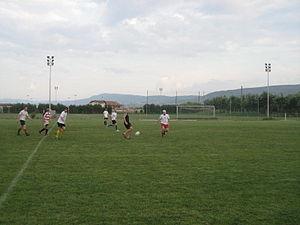
Complexe sportif Matta Grèce
Thessaloniki Lions Rugby Club, est un club de rugby à XV grec évoluant depuis 2008 dans le Championnat de Grèce de rugby à XV jusqu'à son arrêt, soit le plus haut niveau national grec de rugby à XV. Il est basé dans l'agglomération de la ville de Thessalonique. Il regroupe plus d'une quarantaine de licenciés. Il a pris la troisième place du championnat en 2013.